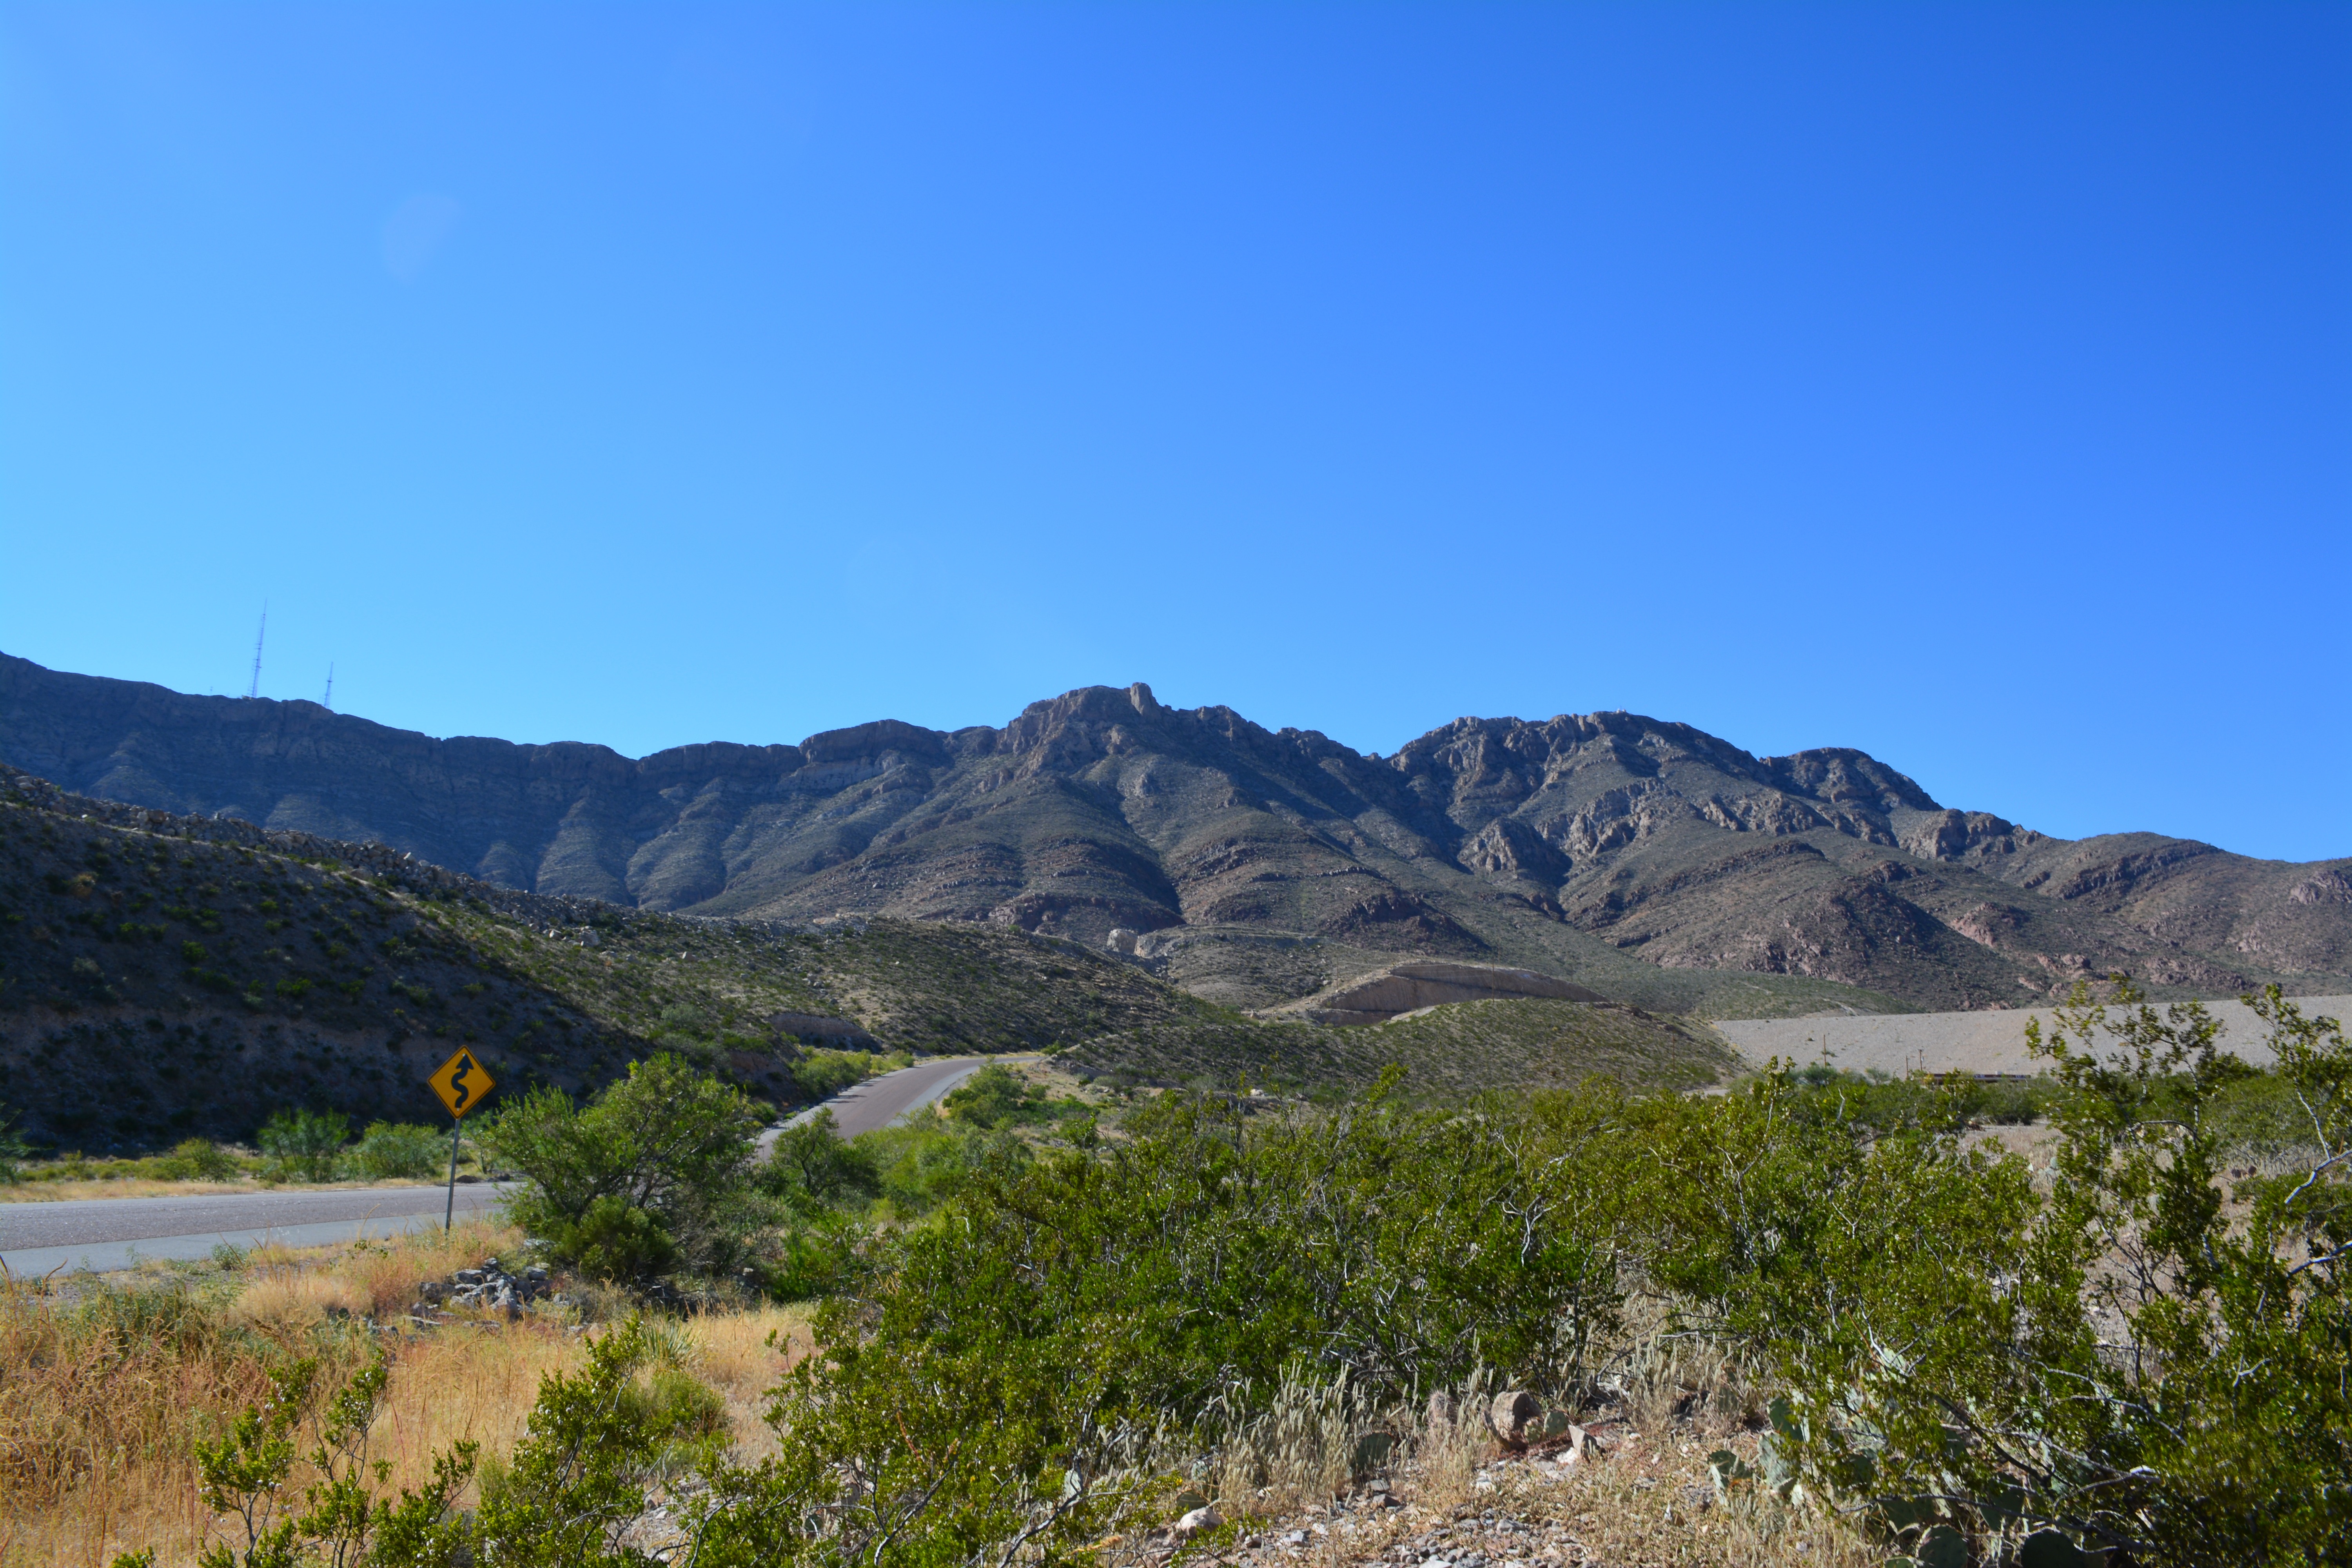
landscape, nature, outdoor, wilderness, walking, mountain, trail, hill, valley, land, mountain range, panorama, wild, environment, scenic, natural, scenery, ridge, plateau, texas, fell, ecosystem, landform, mountain pass, geographical feature, mountainous landforms, franklin mountains state park